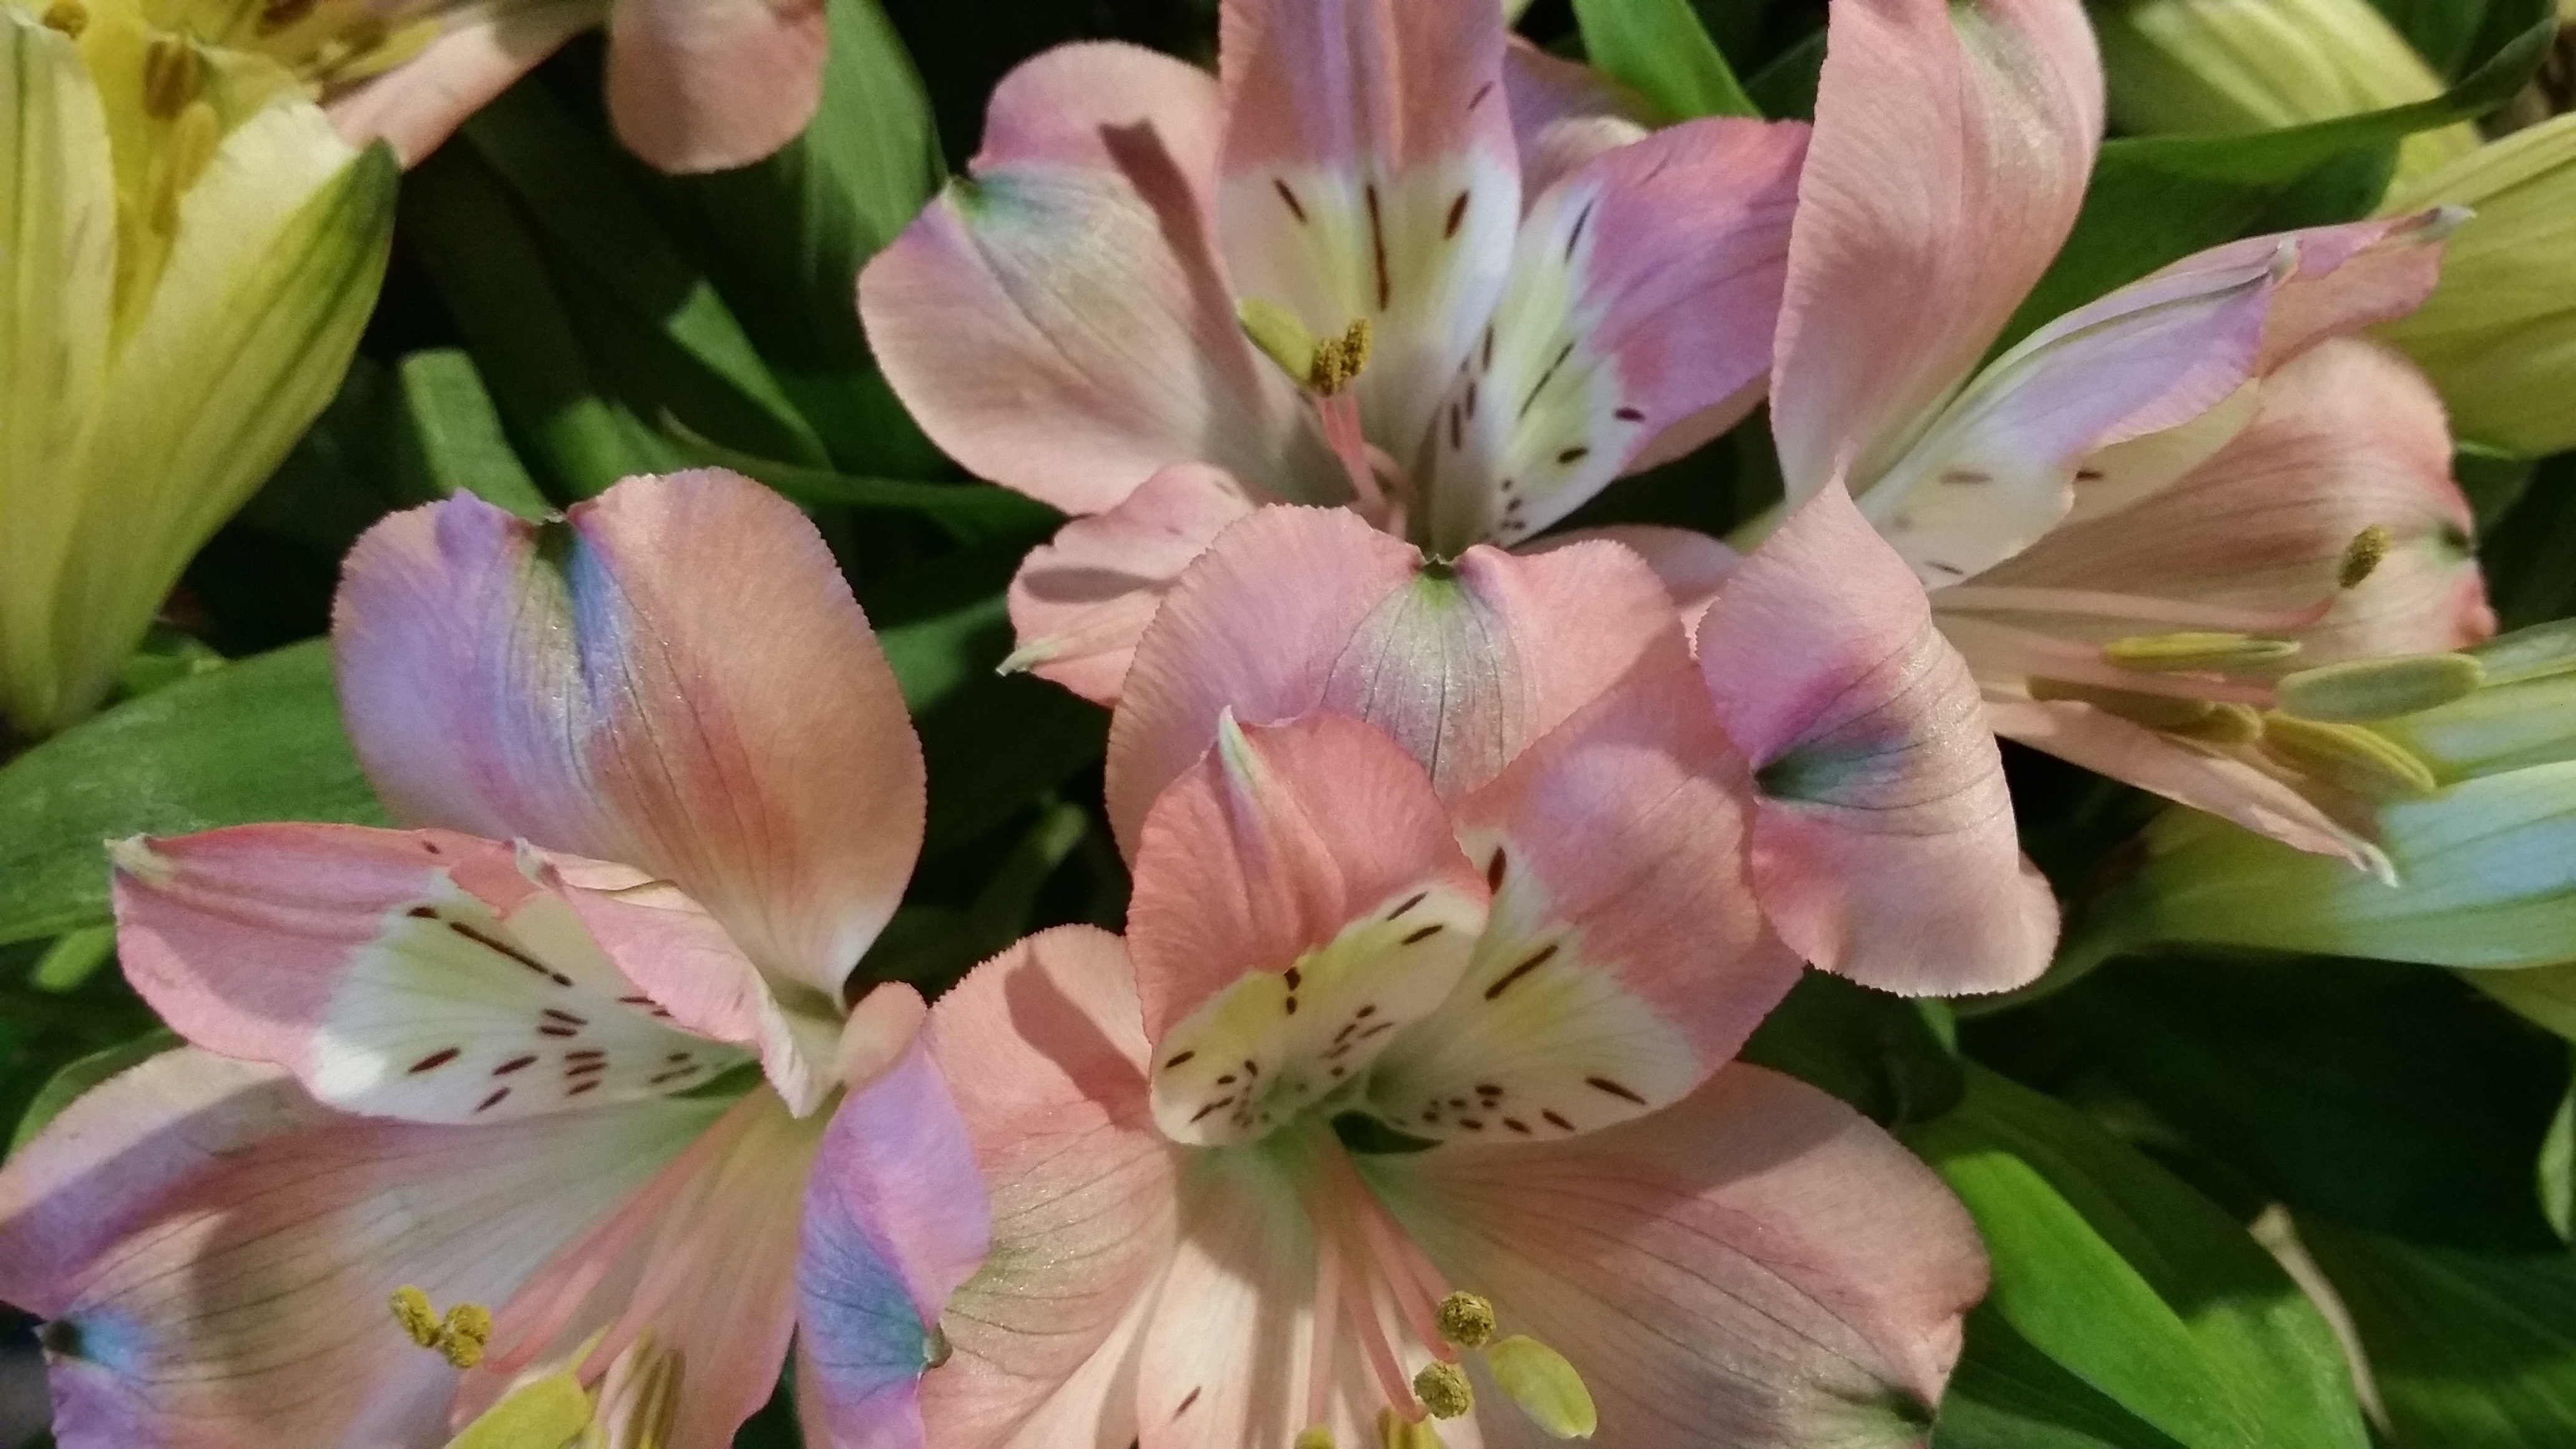
nature, blossom, plant, texture, leaf, flower, petal, floral, green, color, botany, pink, pastel, shrub, elegant, soft, lily, pale, flowering plant, lily family, peruvian lily, land plant, alstroemeriaceae